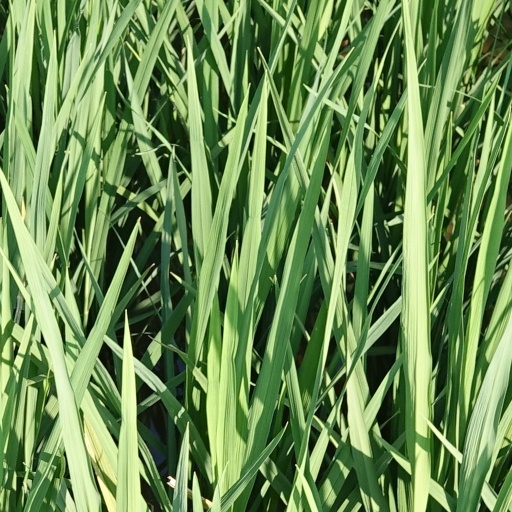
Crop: rice